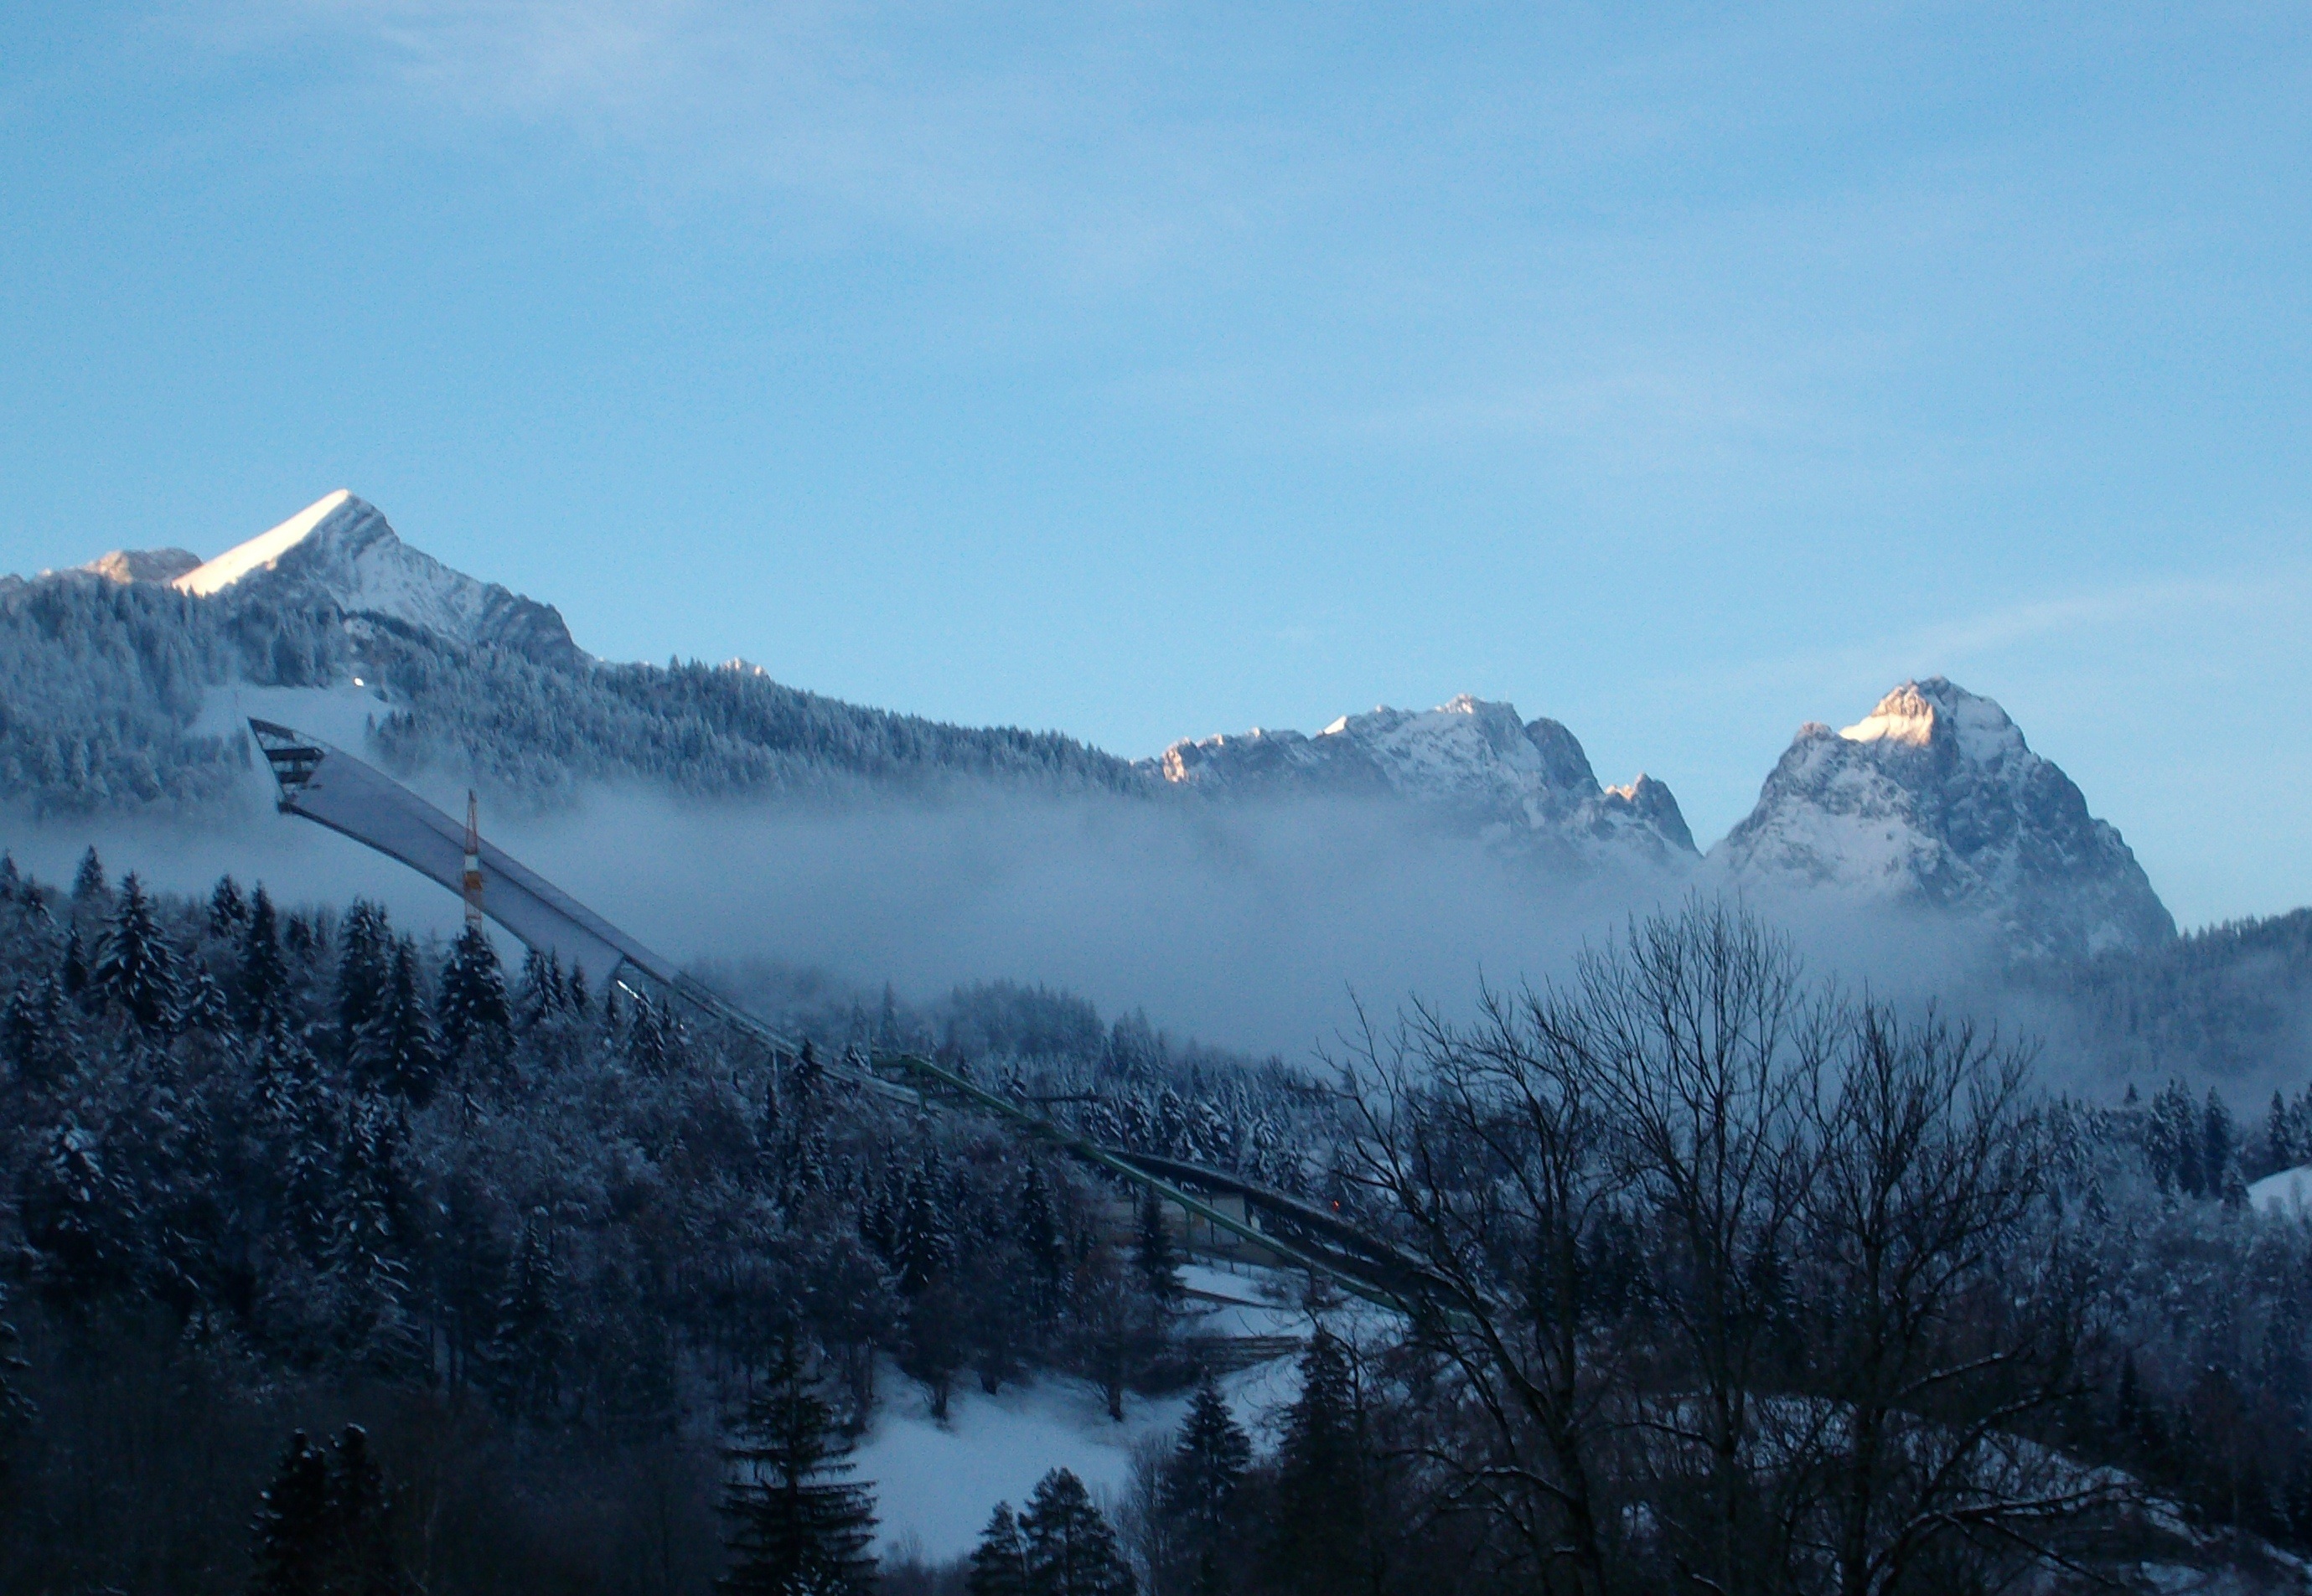
landscape, wilderness, mountain, snow, winter, sport, morning, hill, mountain range, weather, alpine, season, ridge, summit, mountains, alps, winter sports, landform, bad mitterndorf, ski jump, ski jumping, geographical feature, atmospheric phenomenon, mountainous landforms, geological phenomenon